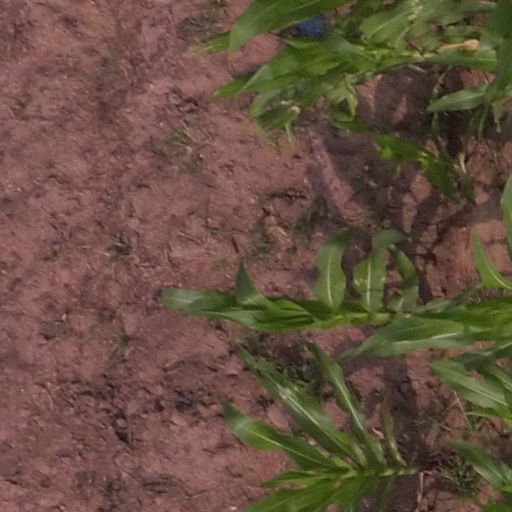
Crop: maize; corn